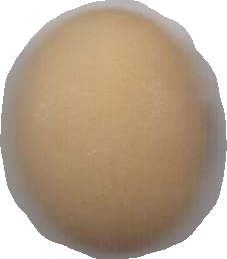
Variety: Anjasmoro